List of banks in Turkey

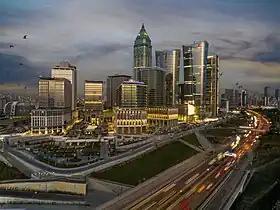
Istanbul Finance Center is the new campus for both public and private banks in Turkey

As of March 2024, the total assets of the banking industry in Turkey are 804.3 billion USD. There are 63 banks: 33 deposit, 20 development and investment, 9 participation banks and 1 bank under the supervision of the TMSF.